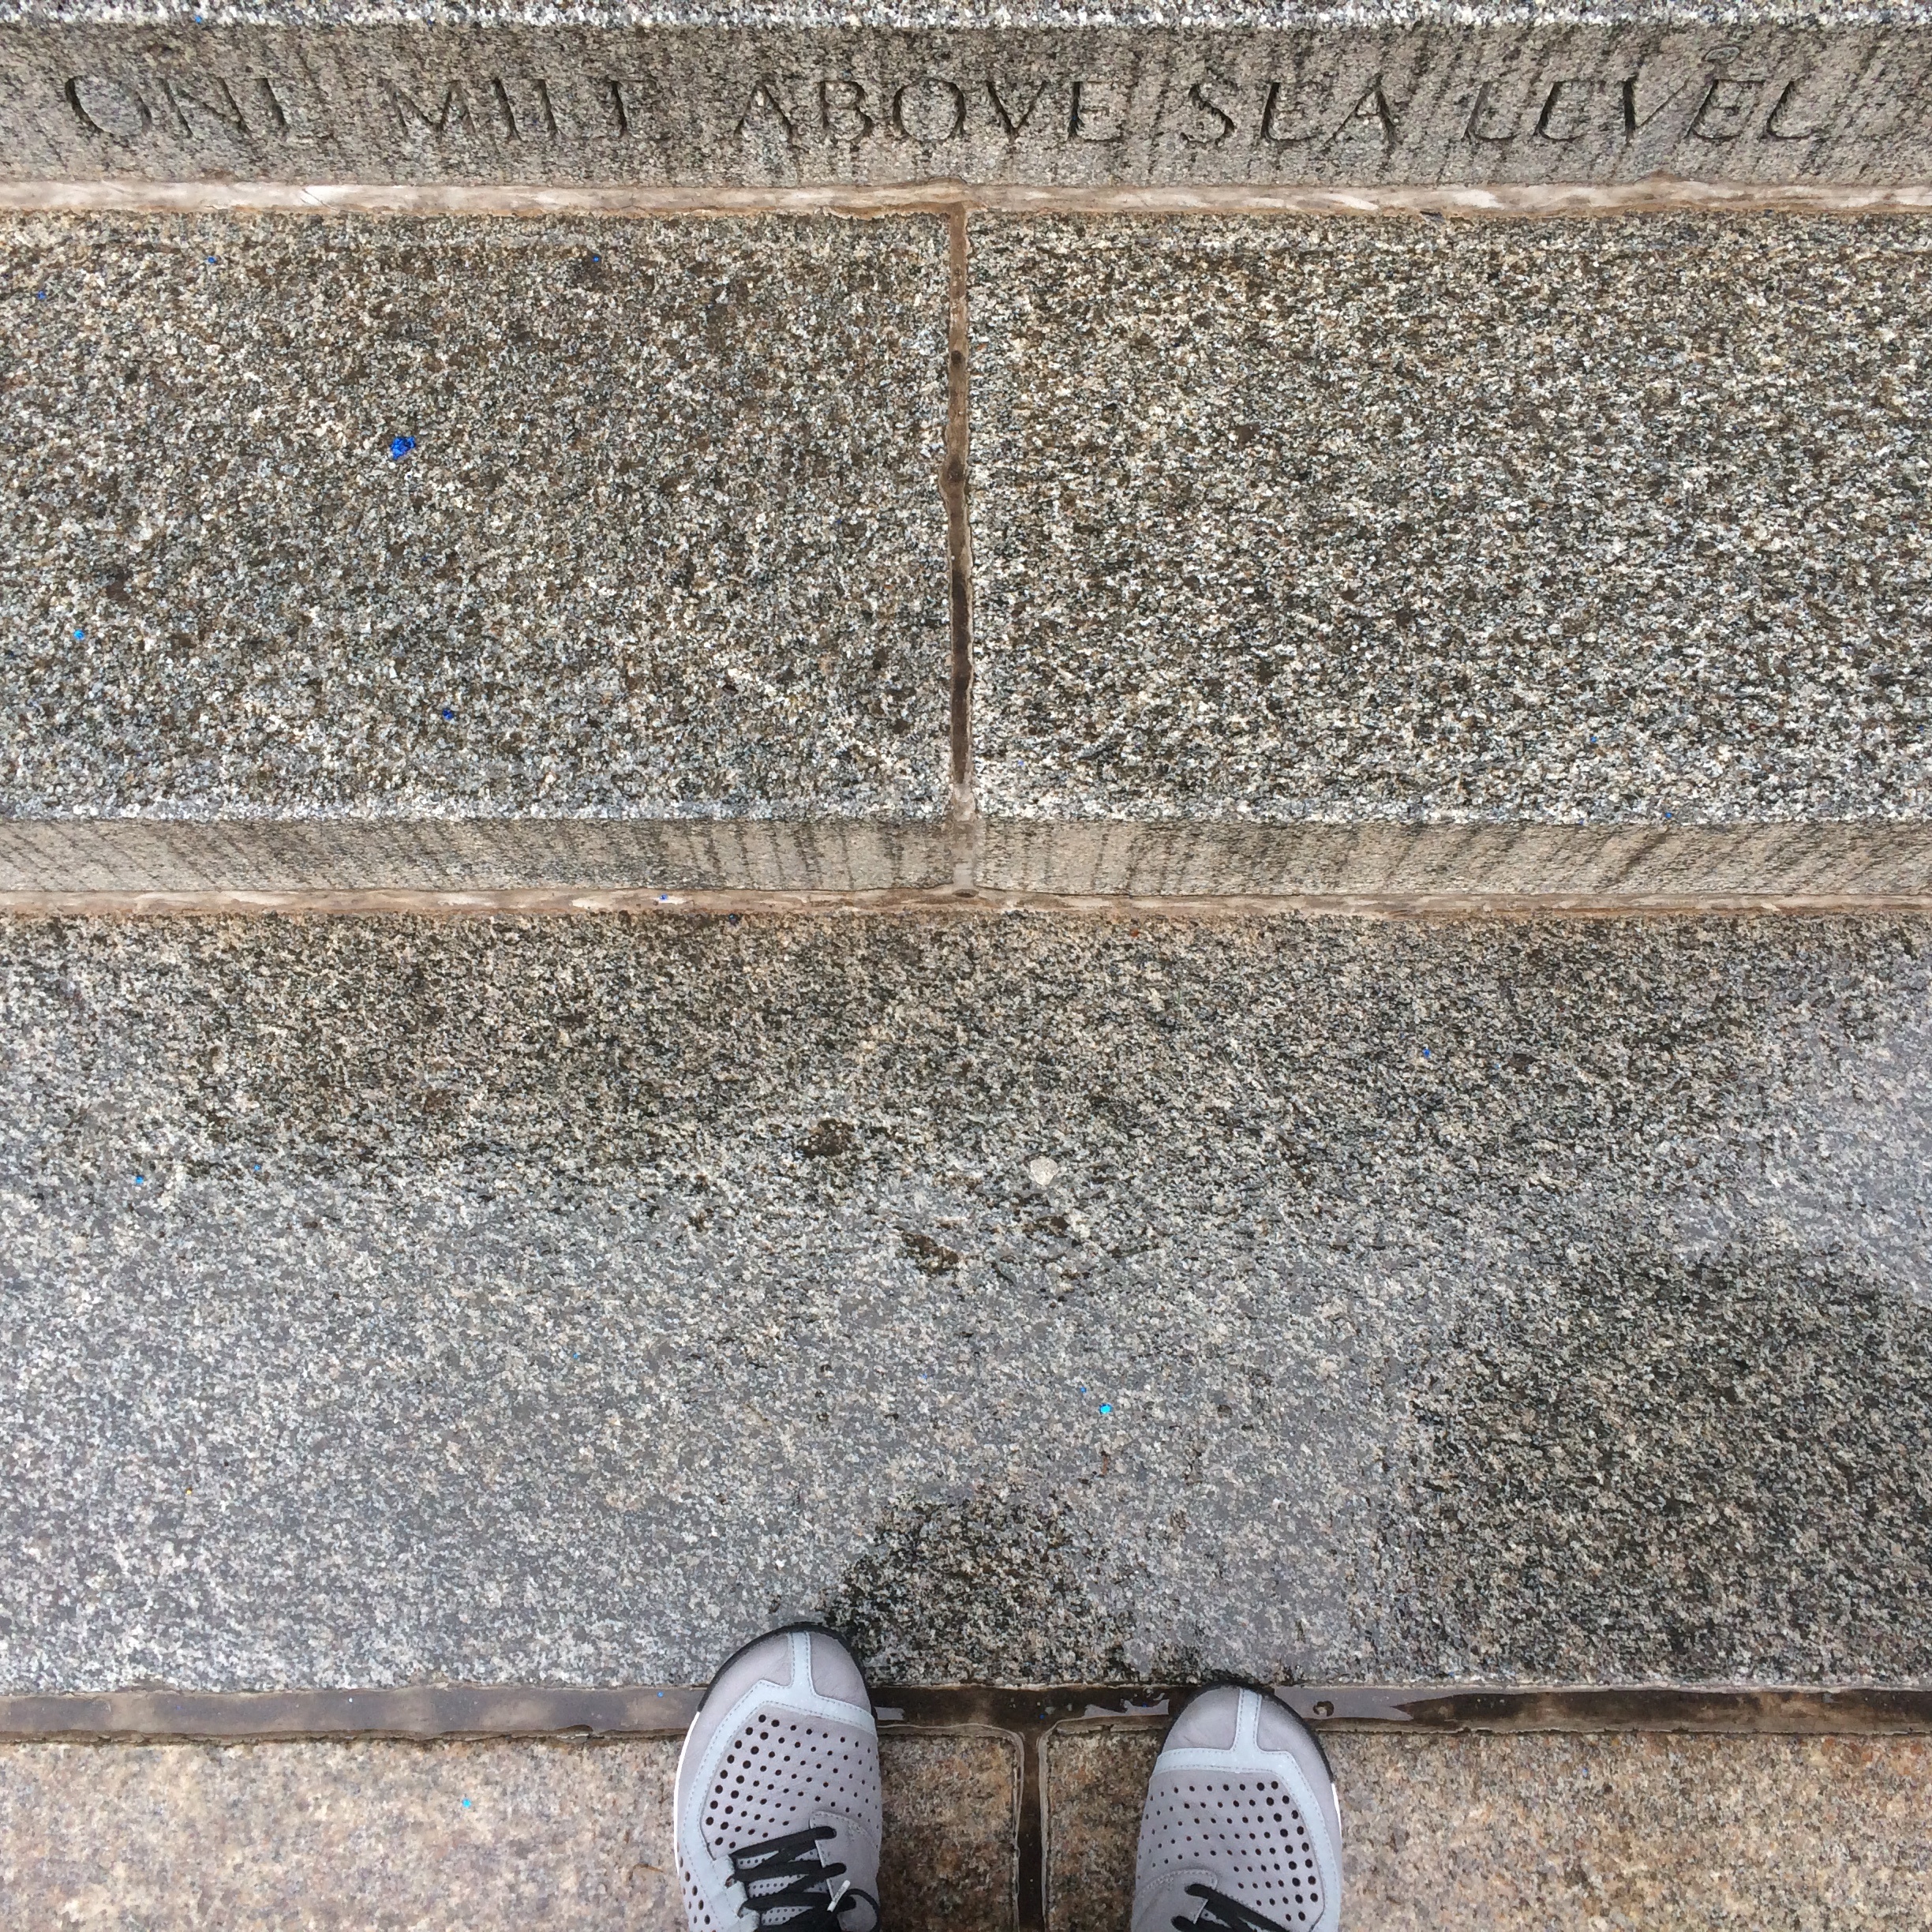
floor, wall, asphalt, tile, brick, material, brickwork, flooring, road surface